Greece–United States relations

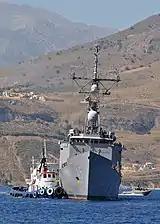
The Oliver Hazard Perry-class guided-missile frigate USS De Wert (FFG 45) arrives for a port visit to Crete on 24 August 2011

In 1953, the first defense cooperation agreement between Greece and the United States was signed, providing for the establishment and operation of American military installations on Greek territory. The current "mutual defense cooperation agreement" provides a continued U.S. military support to Greece and the operation by the U.S. of a major military facility at Souda Bay, Crete.